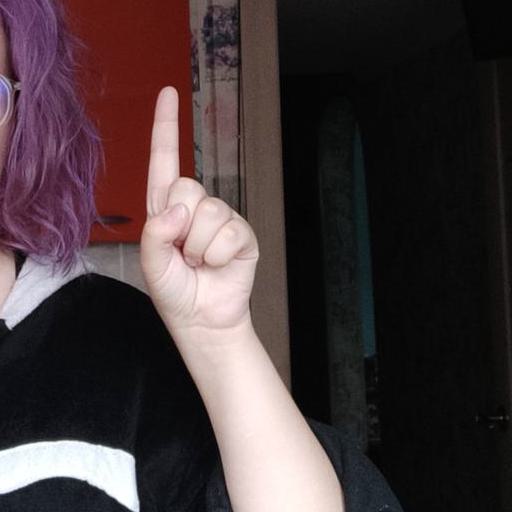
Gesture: one